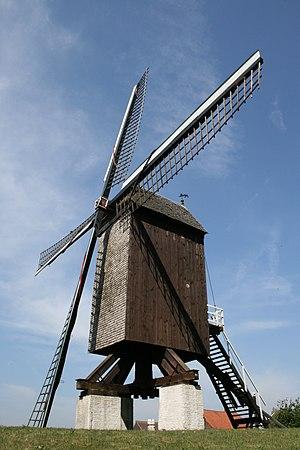
Cette page regroupe l'ensemble des monuments classés de la ville de Kaprijke.